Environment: real
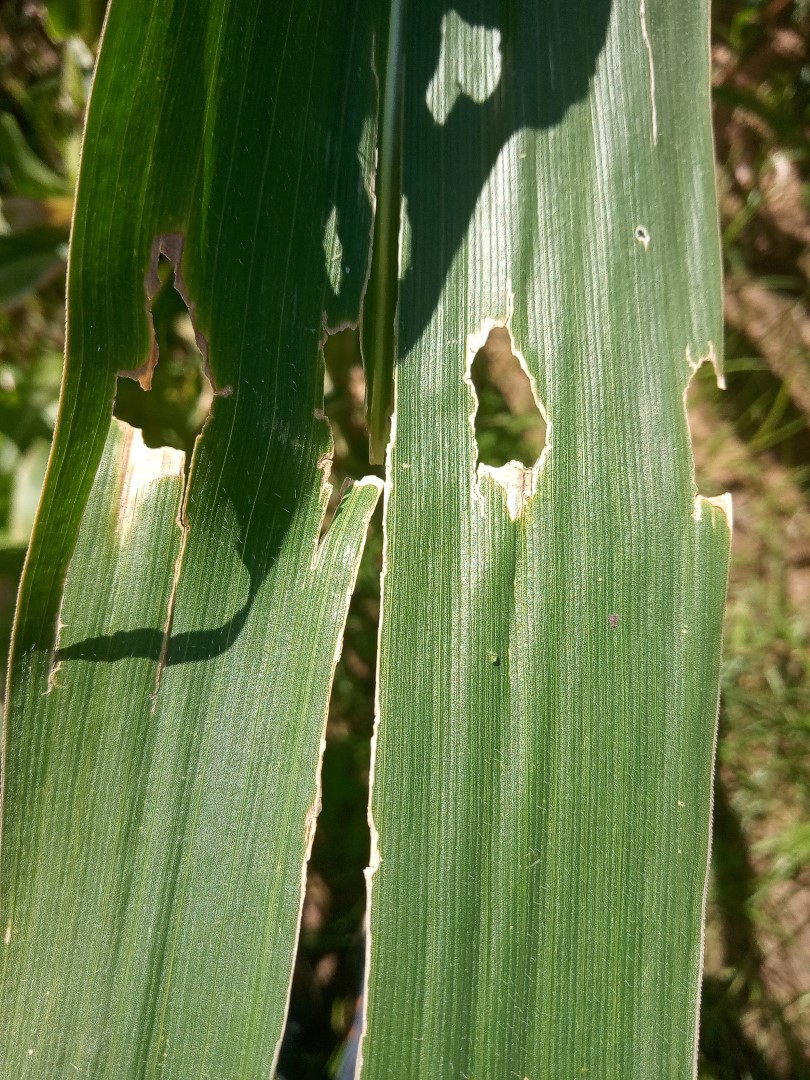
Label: fall_armyworm